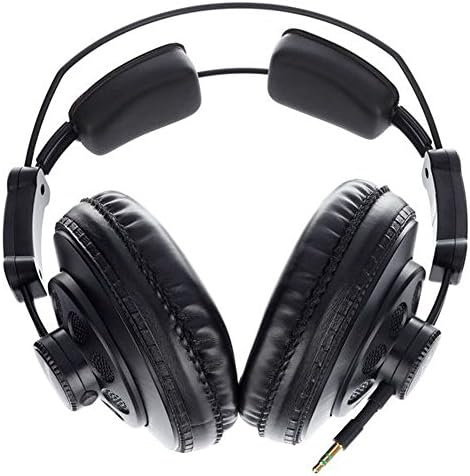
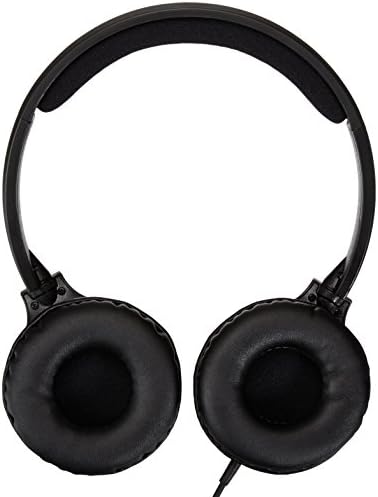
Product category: headphones
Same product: no